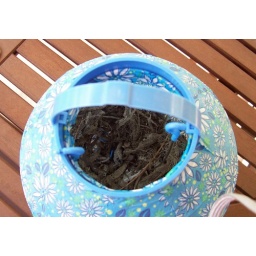
Some bird has made itself at home in this battery powered paper lantern on our back porch.